Le Beurre et l'argent du beurre

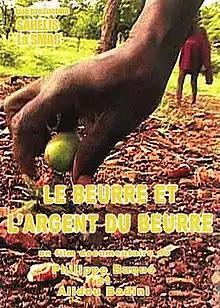
Film poster

is a 2007 documentary film directed by Alidou Badini and Philippe Baqué. The title, which translates to "Butter and the money from butter", derives from a French idiom equivalent to the English phrase "Have one's cake and eat it too".